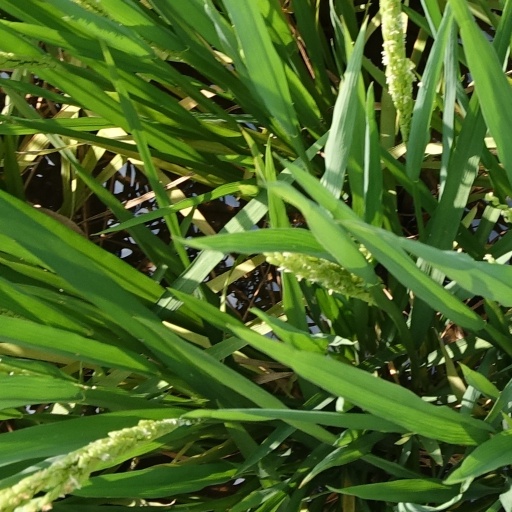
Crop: rice